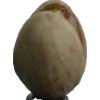
Label: pistachio